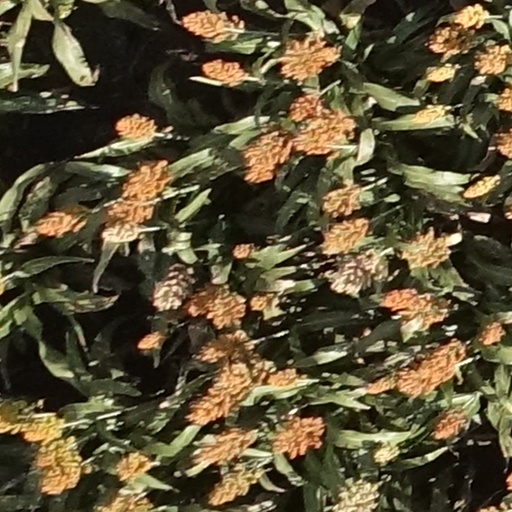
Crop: sorghum